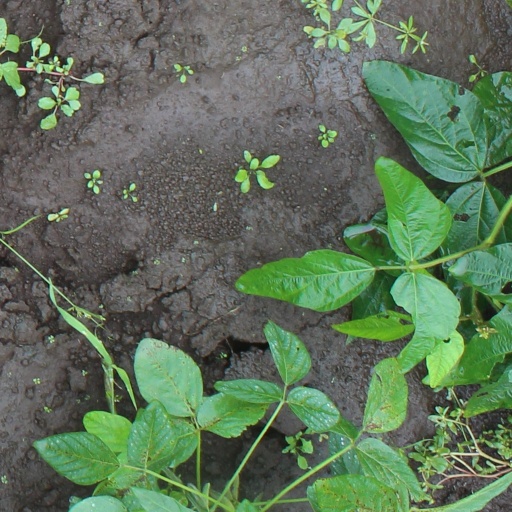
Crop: soybean